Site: brandenburg
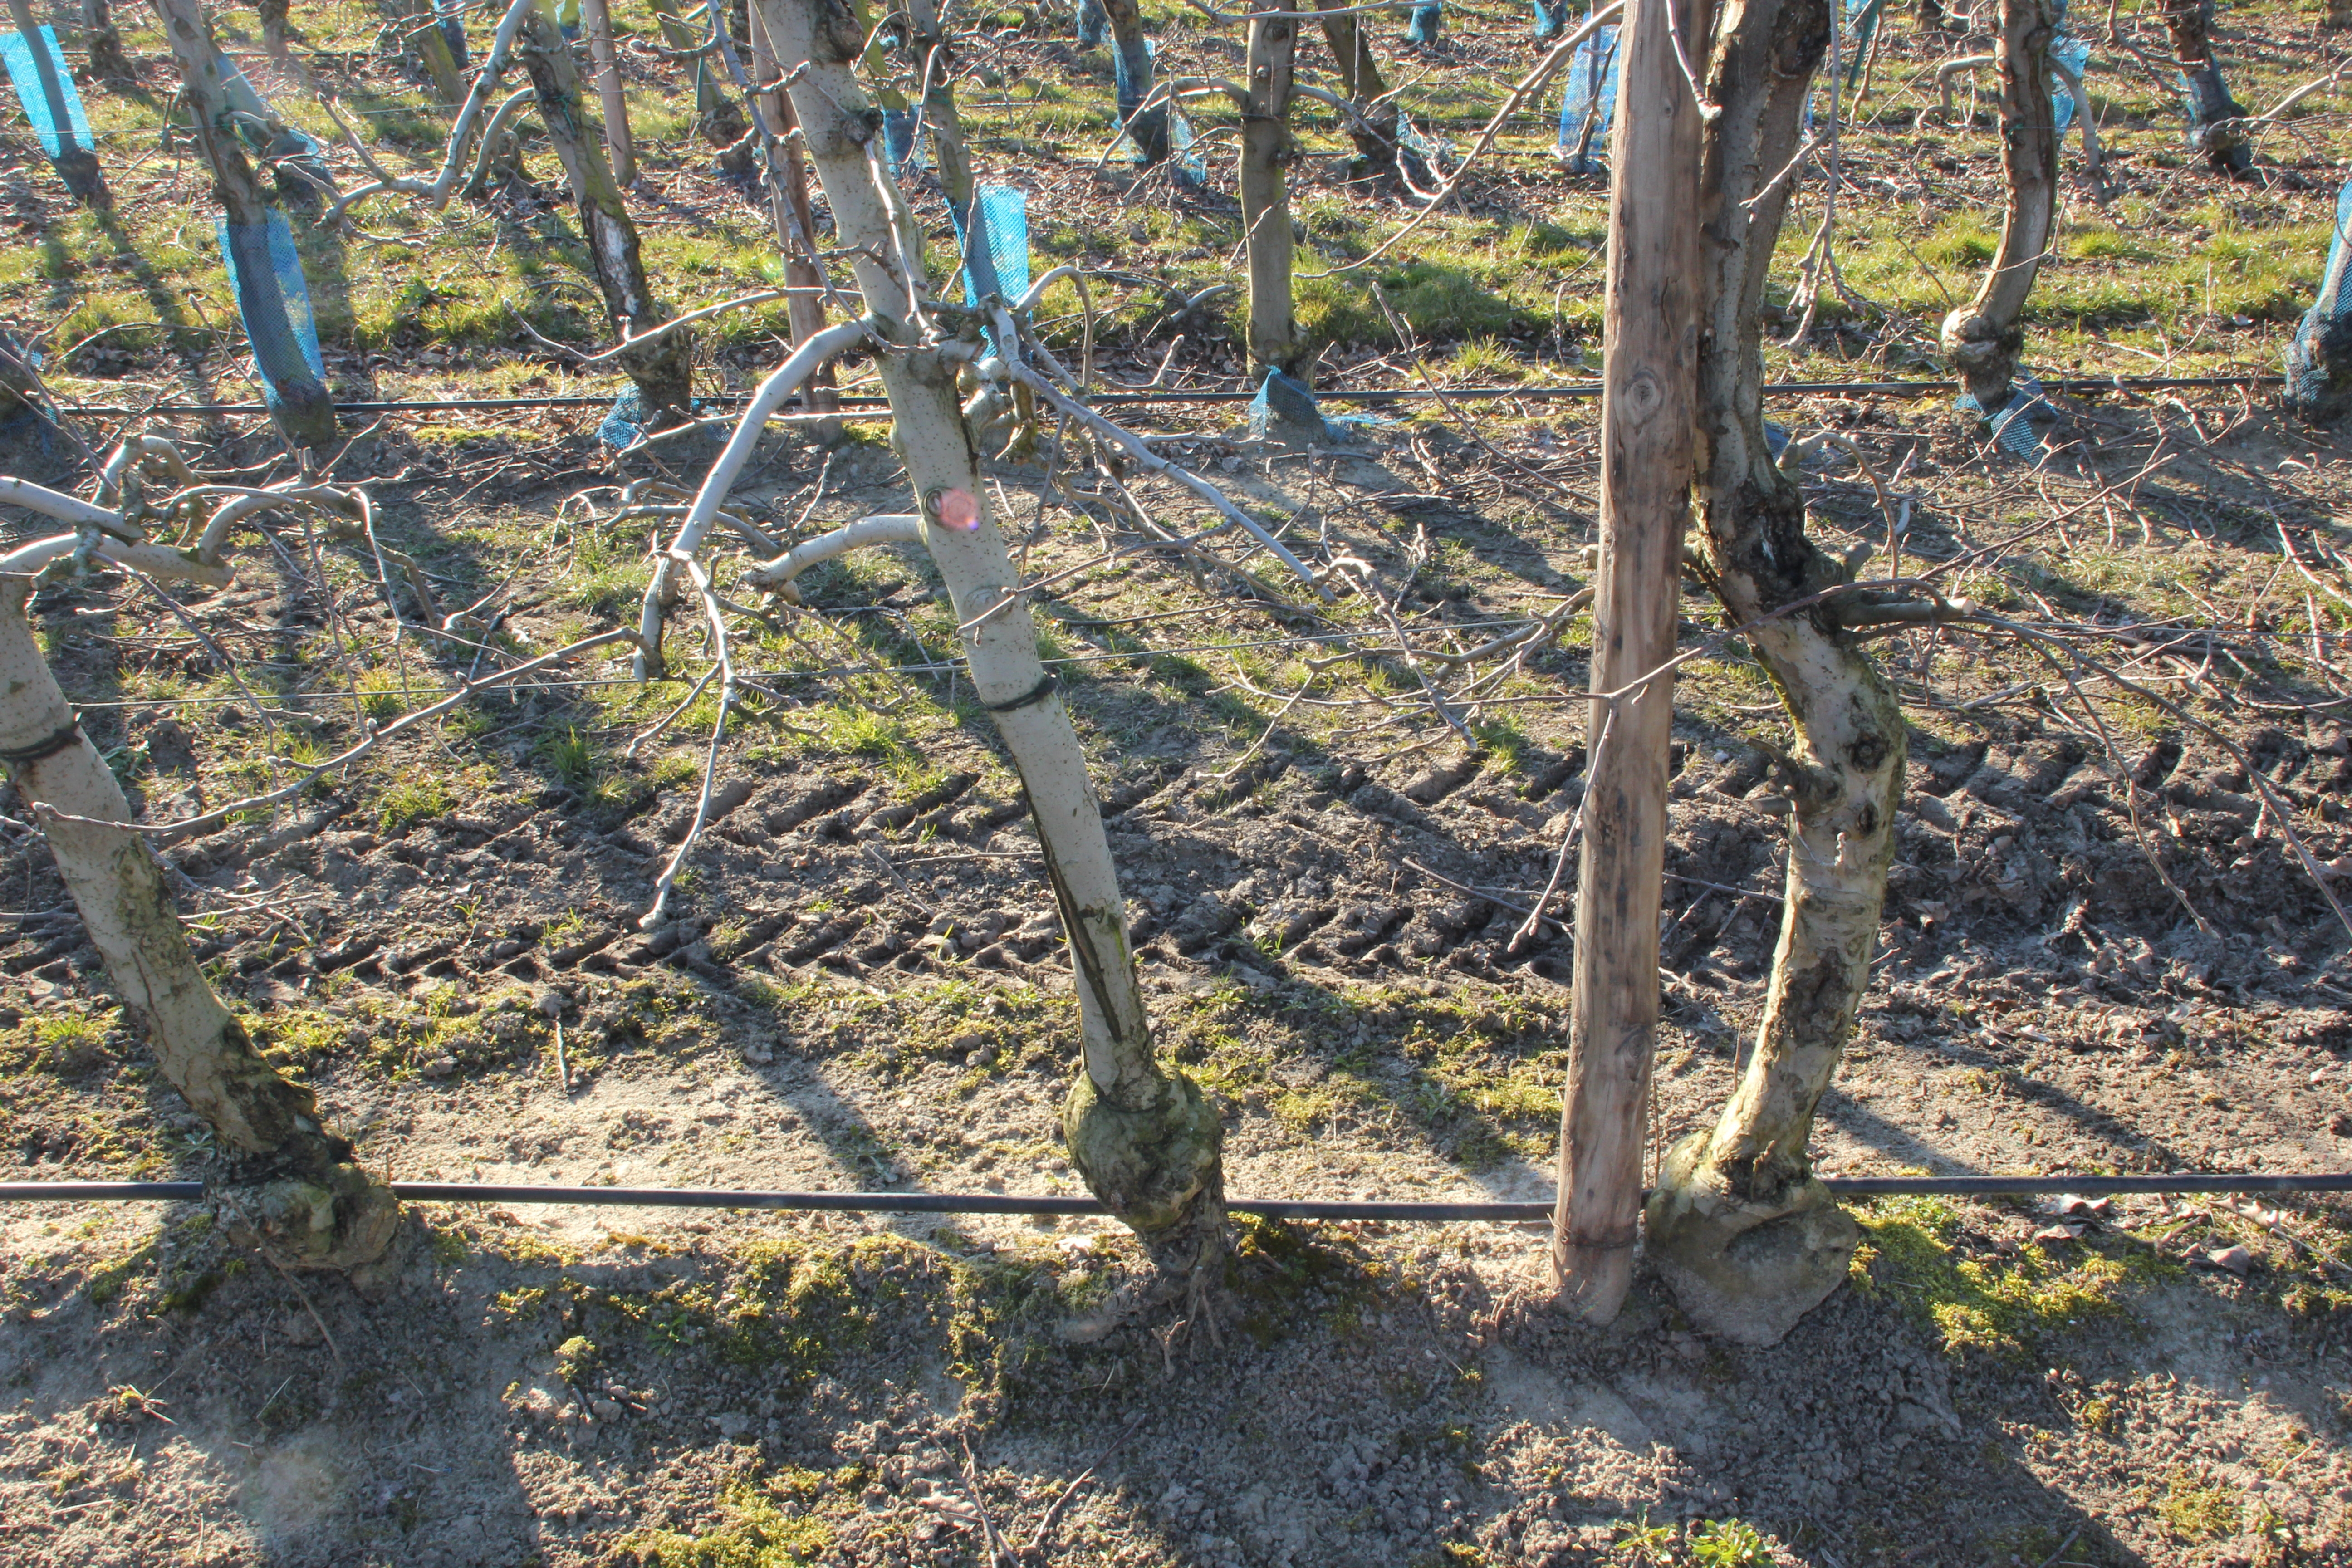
Growth stage (BBCH 03): Bud development